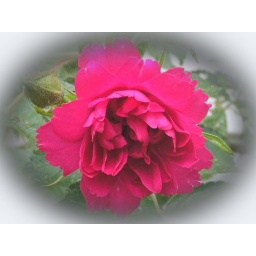
F.J. Grootendorst rose photo made with a feathered vignette effect in Photoshop